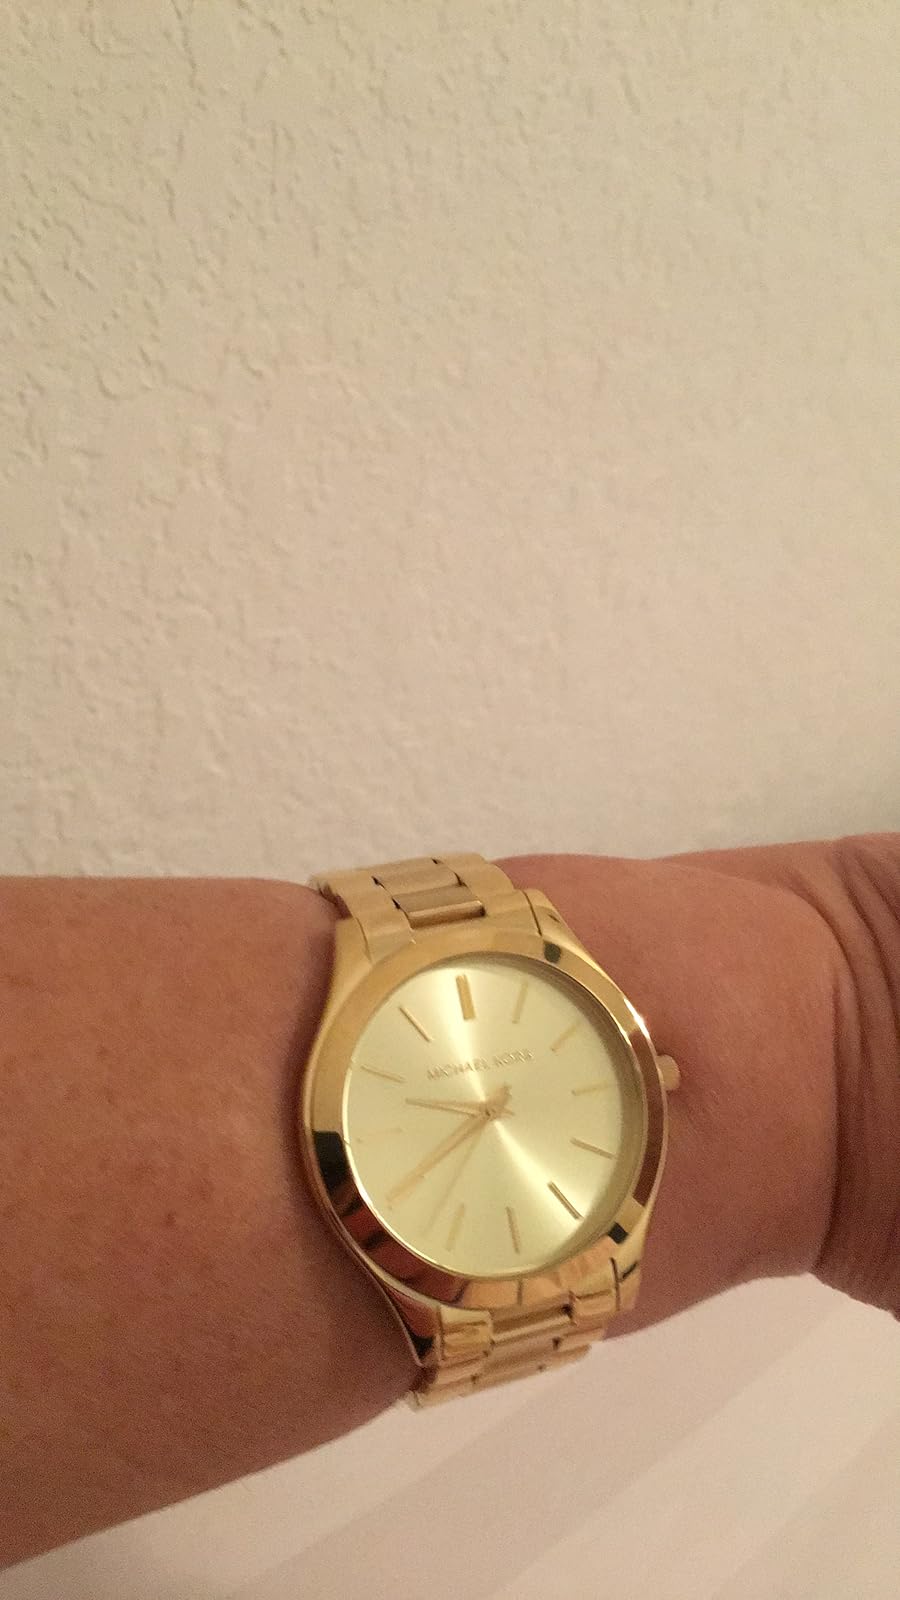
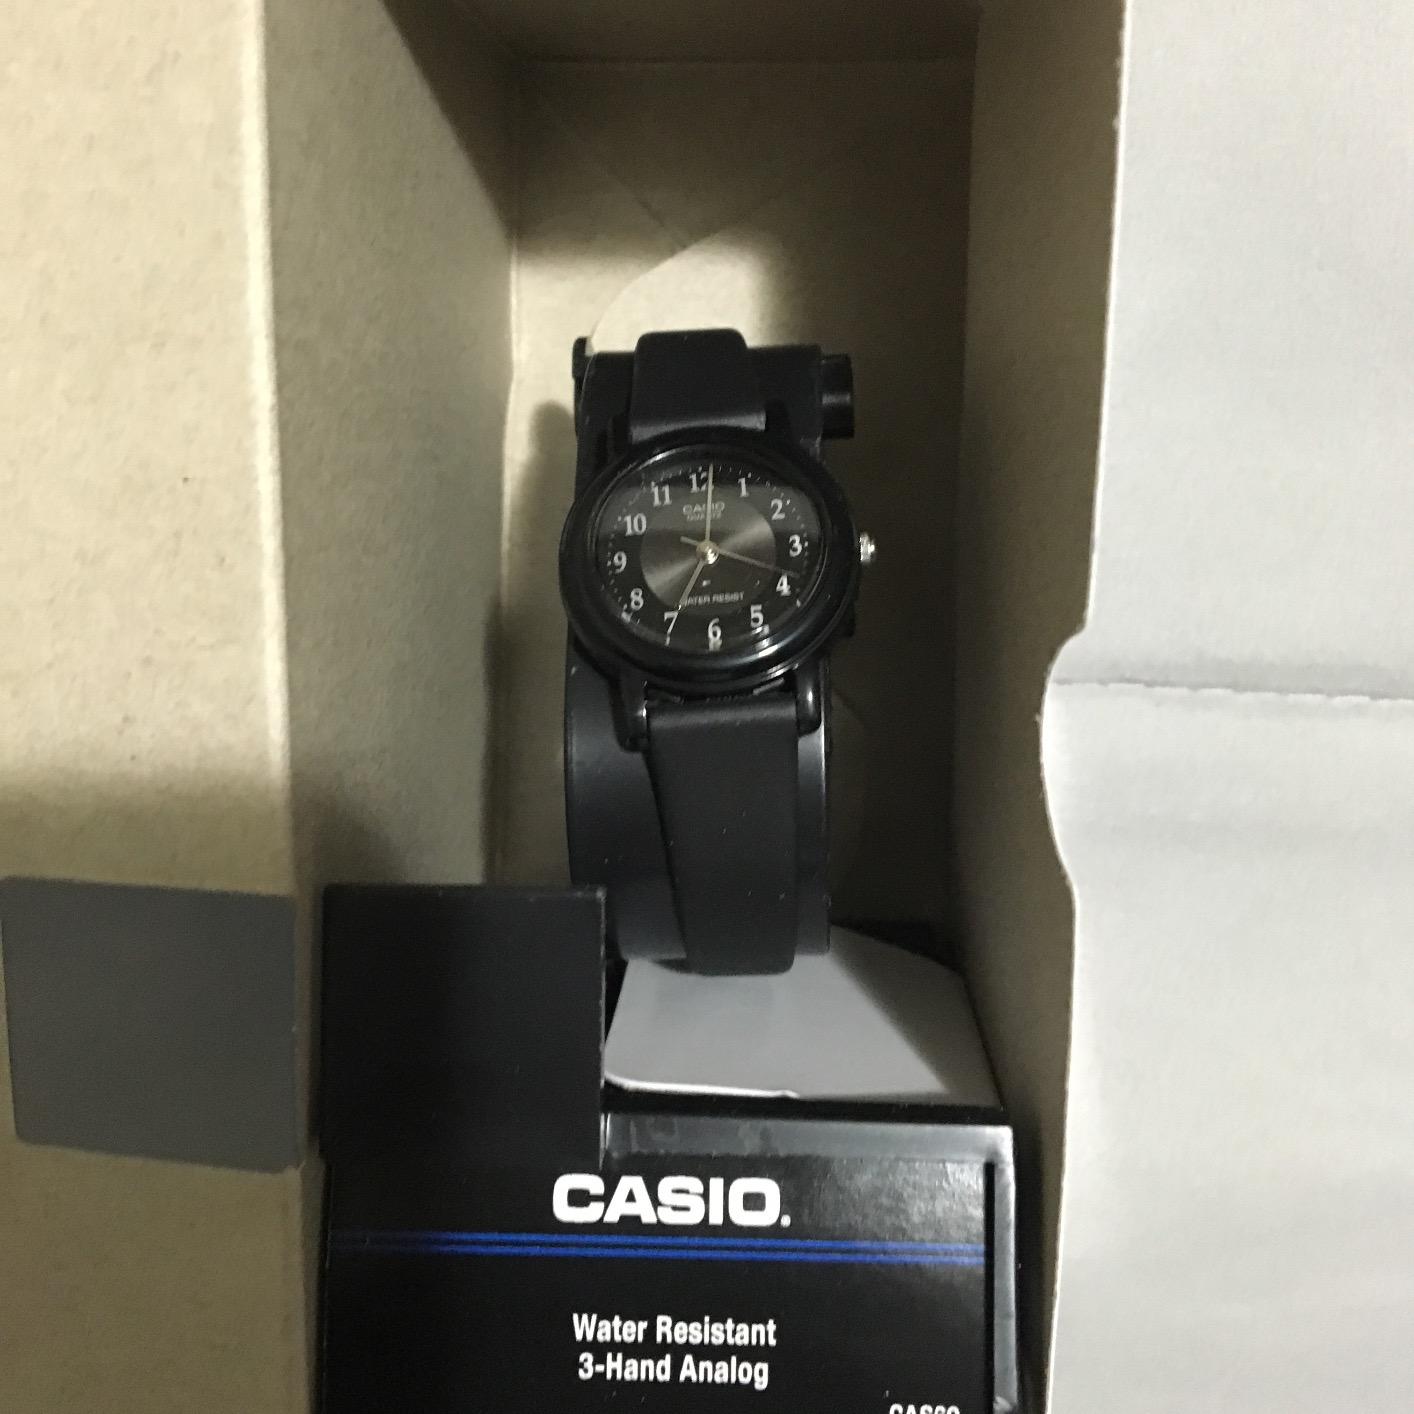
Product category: accessories_watch
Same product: no